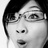
Emotion: surprise